Br'er Rabbit

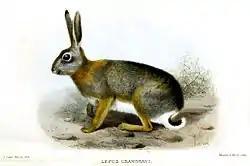
The African savanna hare ("Lepus microtis") found in many regions on the African continent: the original Br'er Rabbit.

The Br'er Rabbit stories can be traced back to trickster figures in Africa, particularly the hare that figures prominently in the storytelling traditions in West, Central, and Southern Africa. Among the Temne people in Sierra Leone, they tell children stories of a talking rabbit. Other regions of Africa also tell children stories of talking rabbits and other animals. These tales continue to be part of the traditional folklore of numerous peoples throughout those regions. In the Akan traditions of West Africa, the trickster is usually the spider Anansi, though the plots in his tales are often identical with those of stories of Br'er Rabbit. However, Anansi does encounter a tricky rabbit called "Adanko" (Asante-Twi to mean "Hare") in some stories. The Jamaican character with the same name "Brer Rabbit" is an adaptation of the Ananse stories of the Akan people.